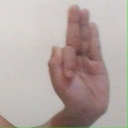
अक्षर: फ